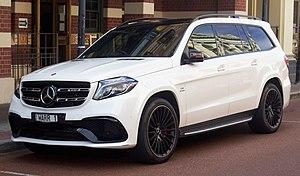
Le Mercedes-Benz Classe GLS est une gamme d'automobile SUV de prestige du constructeur allemand Mercedes-Benz. Dérivée de la Classe S Type 222, elle est lancée en 2016 puis un second modèle arrive fin 2019.
Mercedes-AMG est un préparateur allemand de voitures du constructeur Mercedes-Benz. Devenu une filiale de la marque depuis 1999, c'est le seul constructeur au monde à proposer plus de quinze modèles de plus de 500 chevaux et certains modèles dépassent les 600 chevaux.